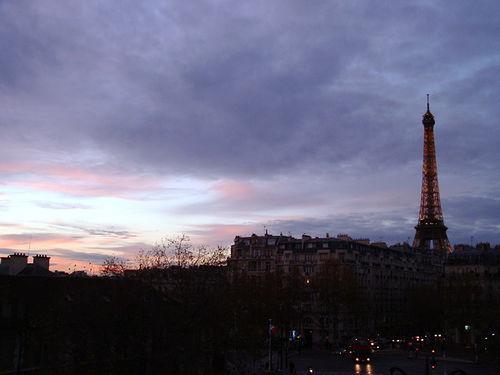
Weather: cloudy or overcast